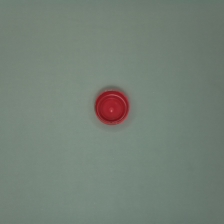
Color: red/orange/pink/fuchsia/brown
Cap type: standard cap